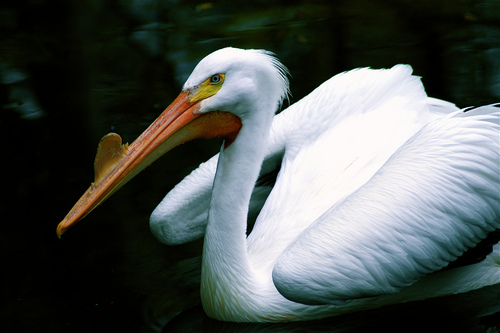
this bird is almost completely white, except for a large orange bill suitable for catching fish.
this very large bird is nearly all white with an enormous orange bill and yellow superciliary.
enchanting white feathered, orange billed water fowl in its natural habitat.
this large snow white bird has a long orange bill with a protrusion on the top of the bill, a small blue eye, and a long neck.
this large white bird has a long orange beak and yellow around the eyes.
this bird has a very long beak and beautiful white feathers.
this large white bird has a yellow eyering and a very long, orange beak.
a white bird with a long orange bill.
this is a large white bird with a yellow supercilliary and an orange long beak.
this bird is all white and has a long, pointy beak.
Species: White Pelican